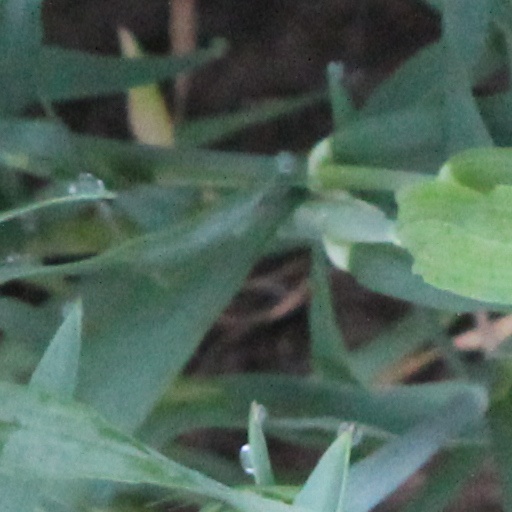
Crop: wheat